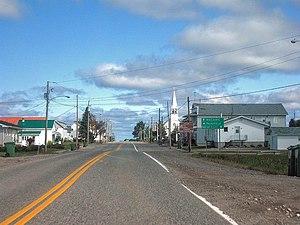
Vue sur le centre du village de Poularies, en Abitibi, à partir de la route 101 direction nord.
Poularies est une municipalité du Québec située dans la MRC d'Abitibi-Ouest en Abitibi-Témiscamingue. Dans la langue courante, on l'appelle encore Sainte-Rose, ou Sainte-Rose-de-Poularies.